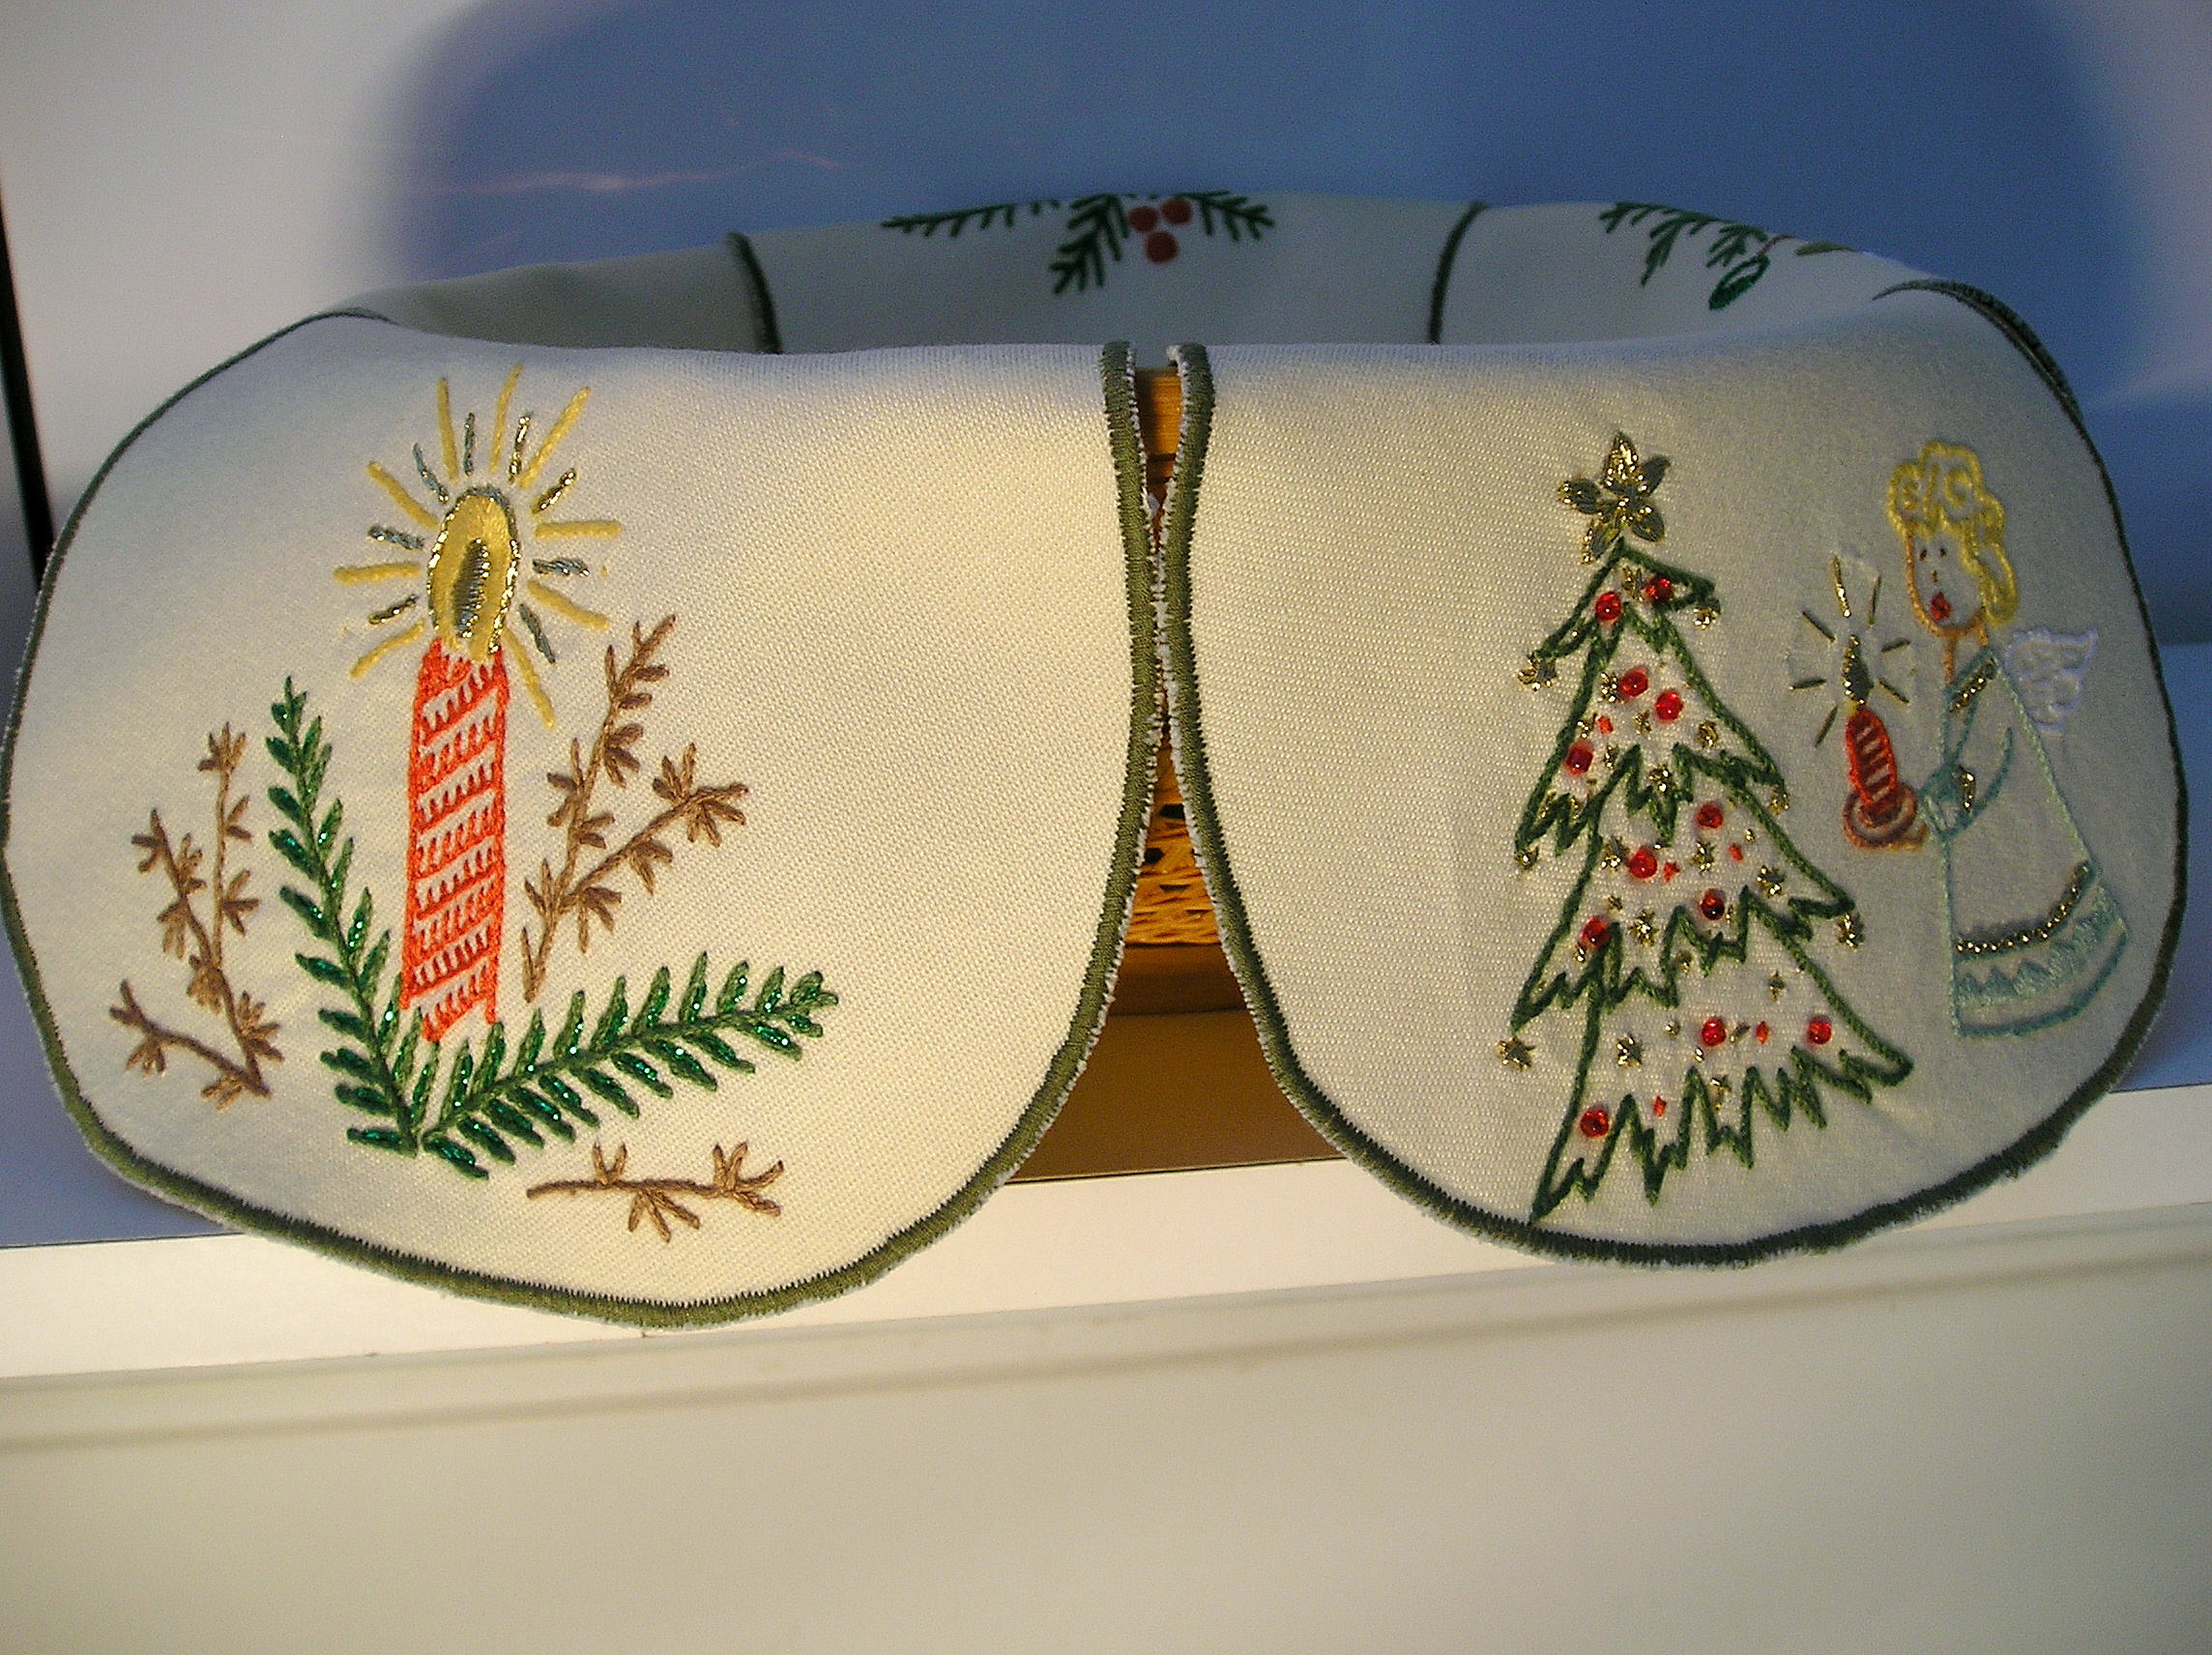
embroidered, porcelain, dishware, platter, plate, ceramic, art, saucer, lampshade